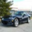
Label: automobile